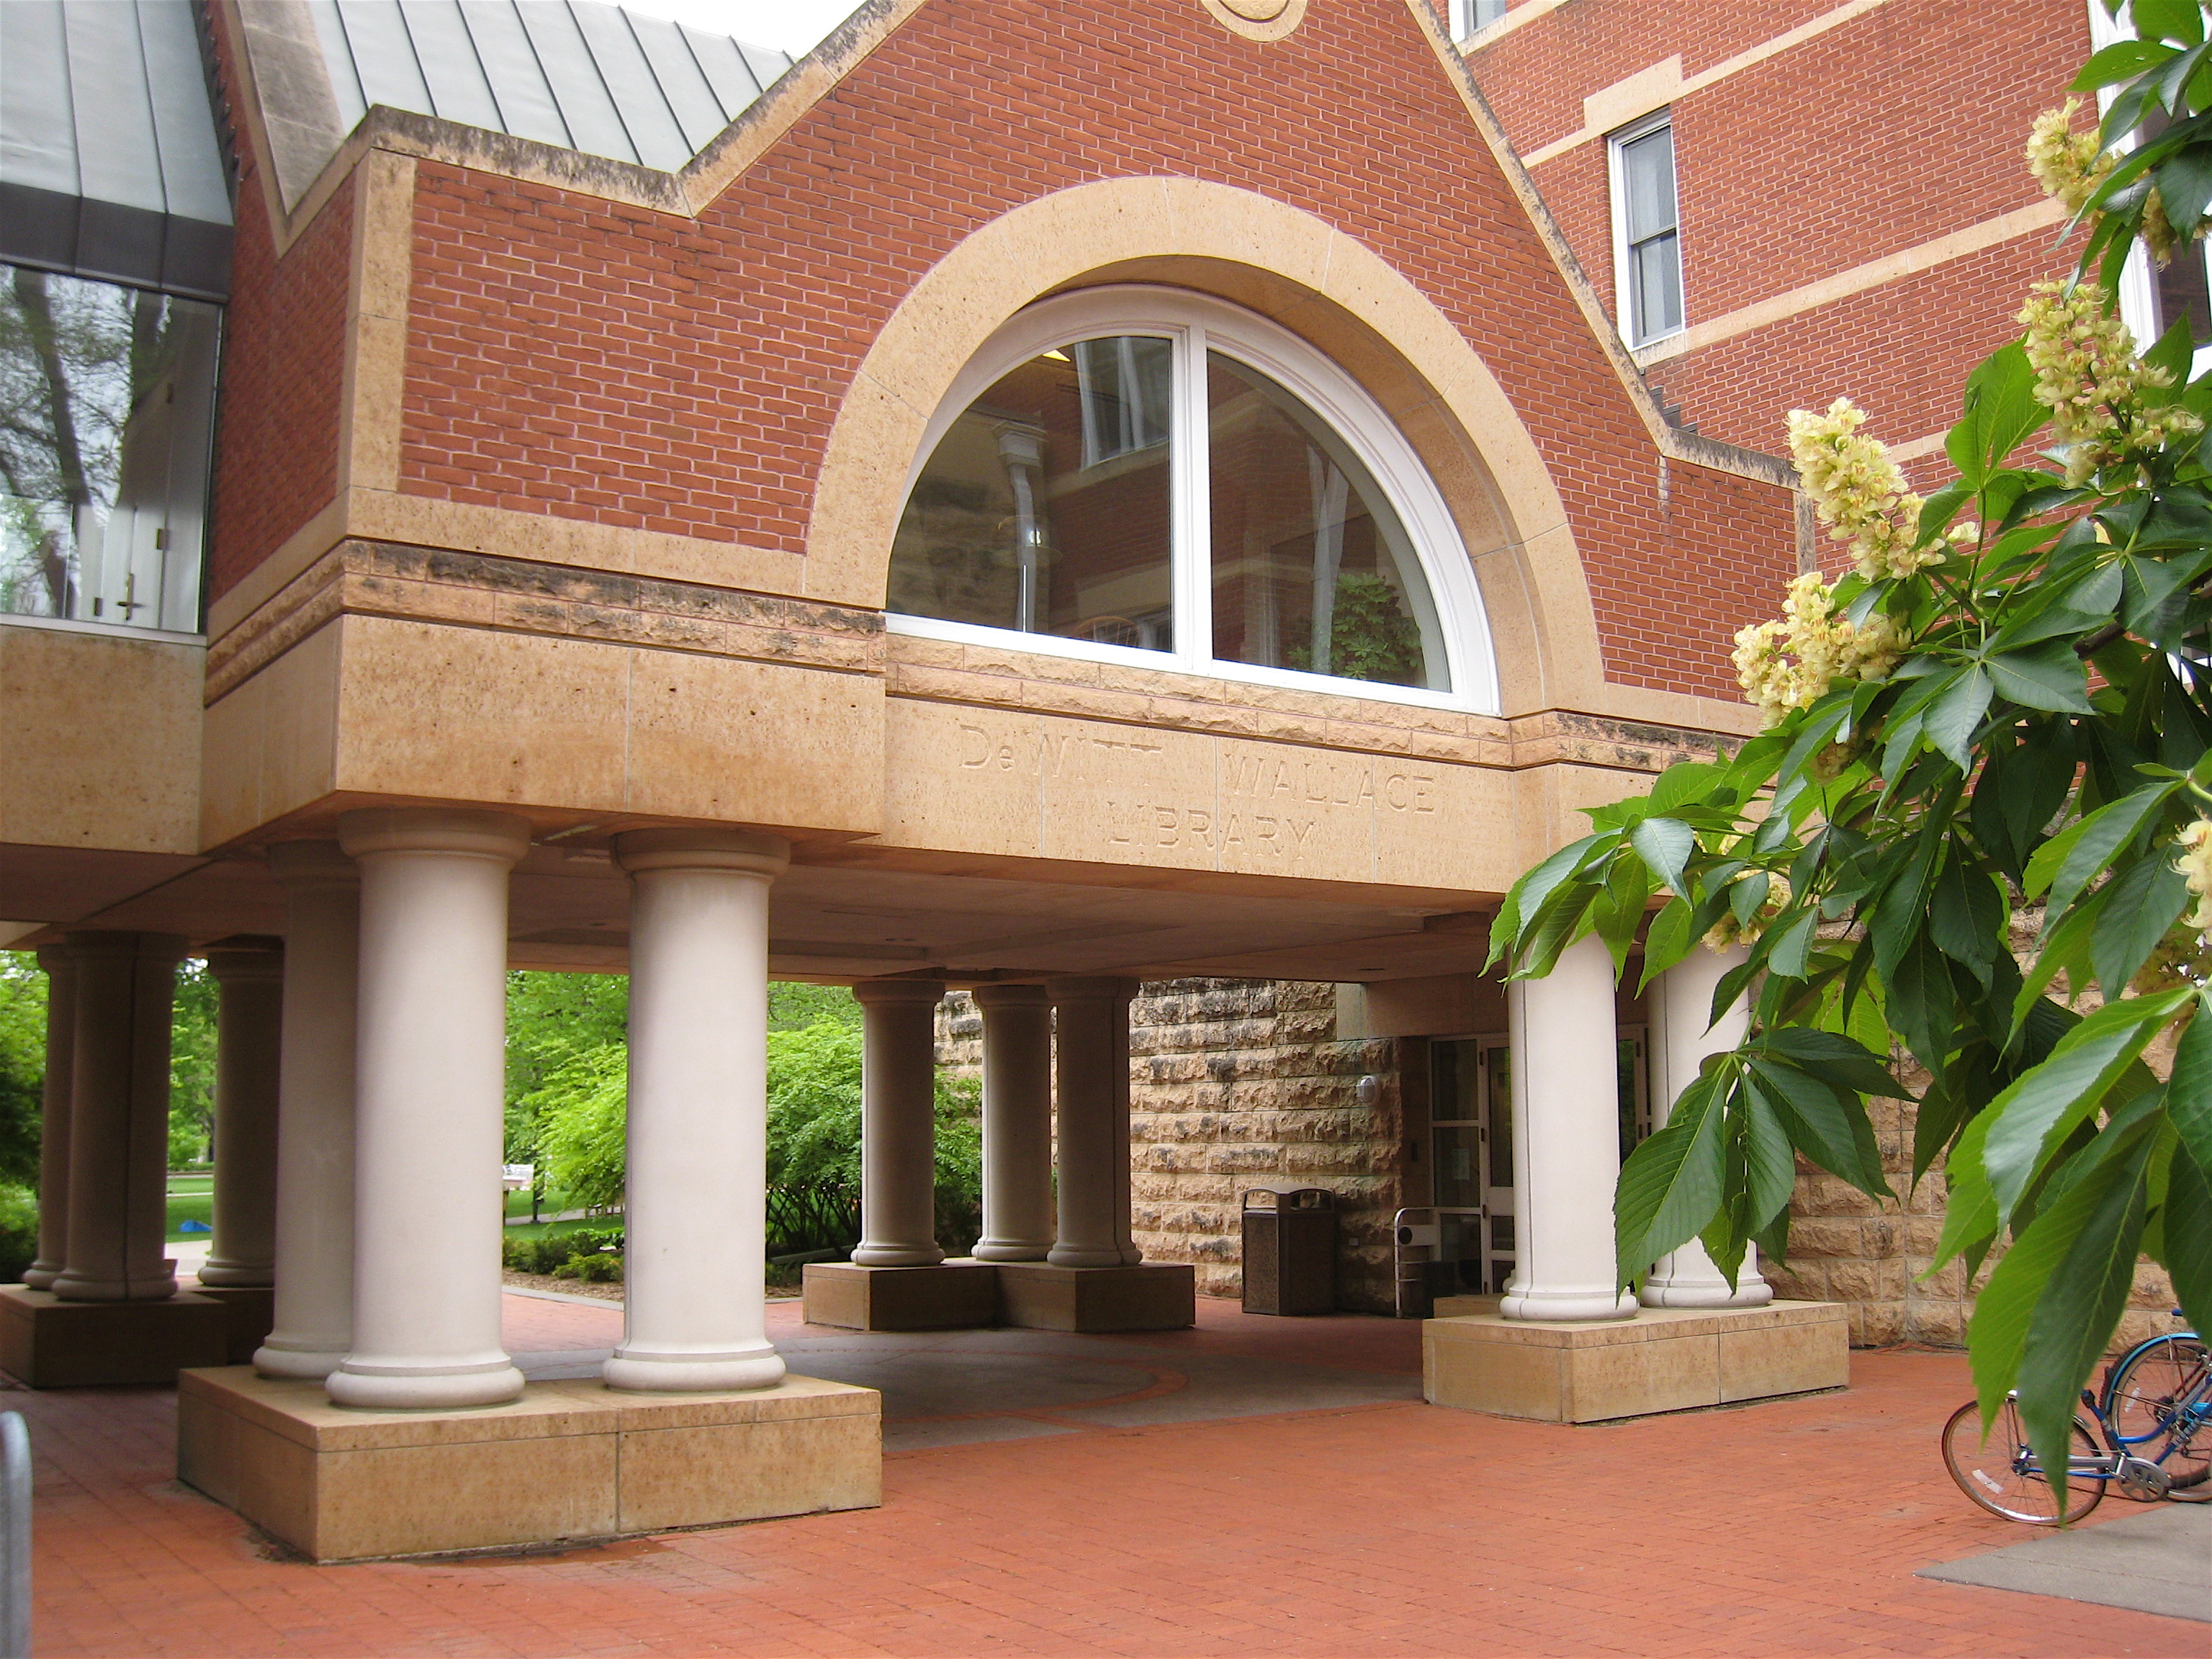
architecture, villa, mansion, building, home, facade, property, courtyard, estate, macalester, hacienda, real estate